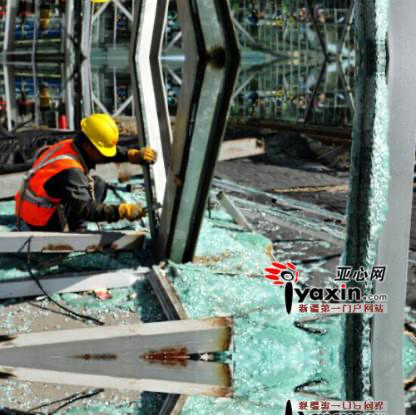
Objects in the image:
label: helmet